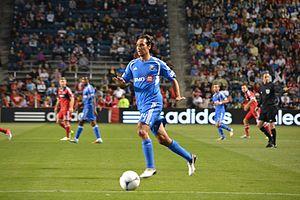
Alessandro Nesta, né le 19 mars 1976 à Rome, est un ancien footballeur italien désormais reconverti entraîneur.